Kate Horan

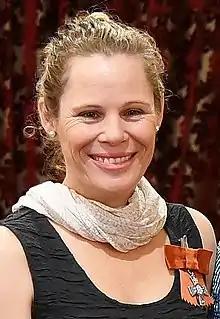
Horan in 2017

Katherine Horan (born 9 June 1975) is a New Zealand paralympics runner and cyclist.